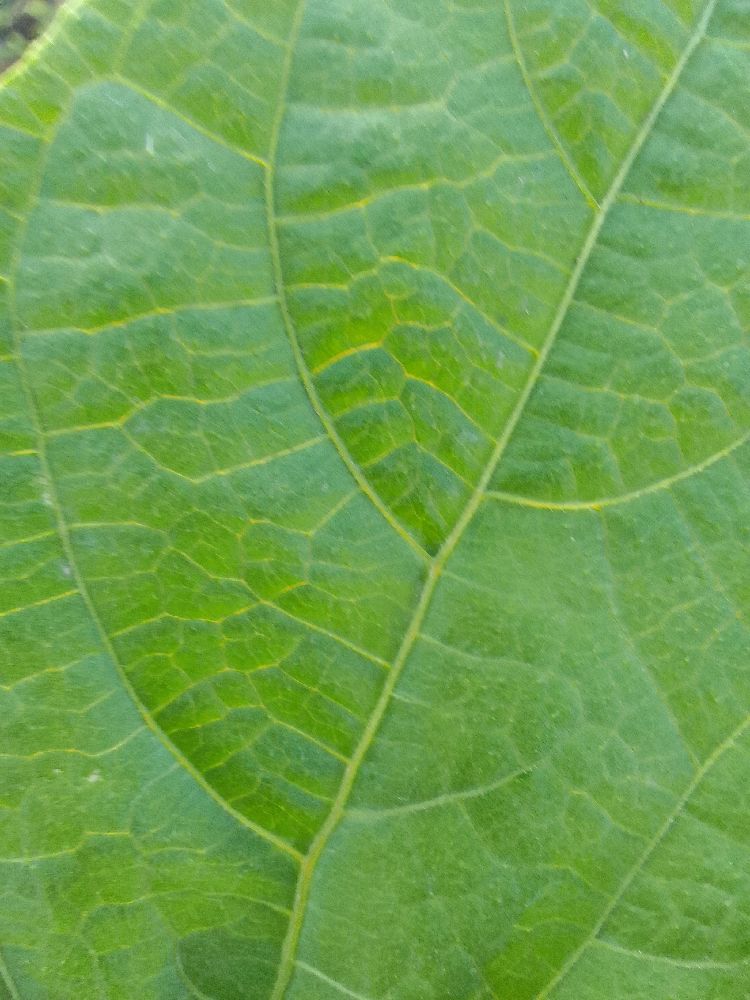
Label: healthy